Answer in natural language. Considering the relative positions, where is beige armchair with rounded arms (marked B) with respect to Pillow (marked C)? Choose between the following options: right or left
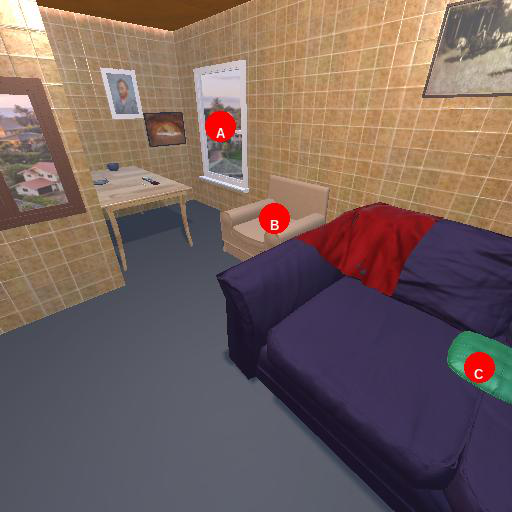
<answer>left</answer>